Heyoon Jeong

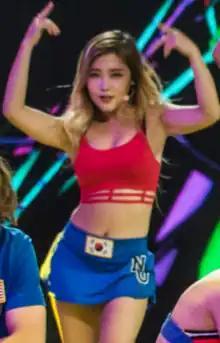
Jeong in 2018

Jeong Hye-yoon (Korean: 정혜윤; born October 1, 1996) known as Heyoon Jeong, Or just Heyoon is a South Korean dancer, singer, rapper and choreographer. She represented South Korea in the global pop group Now United and announced her departure from the pop group on March 3, 2023. She made her solo debut on November 13, 2024 with the song "Pivot" featuring Armani White..